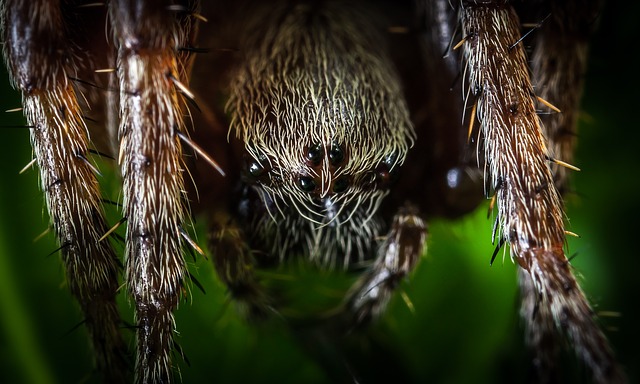
Label: spider